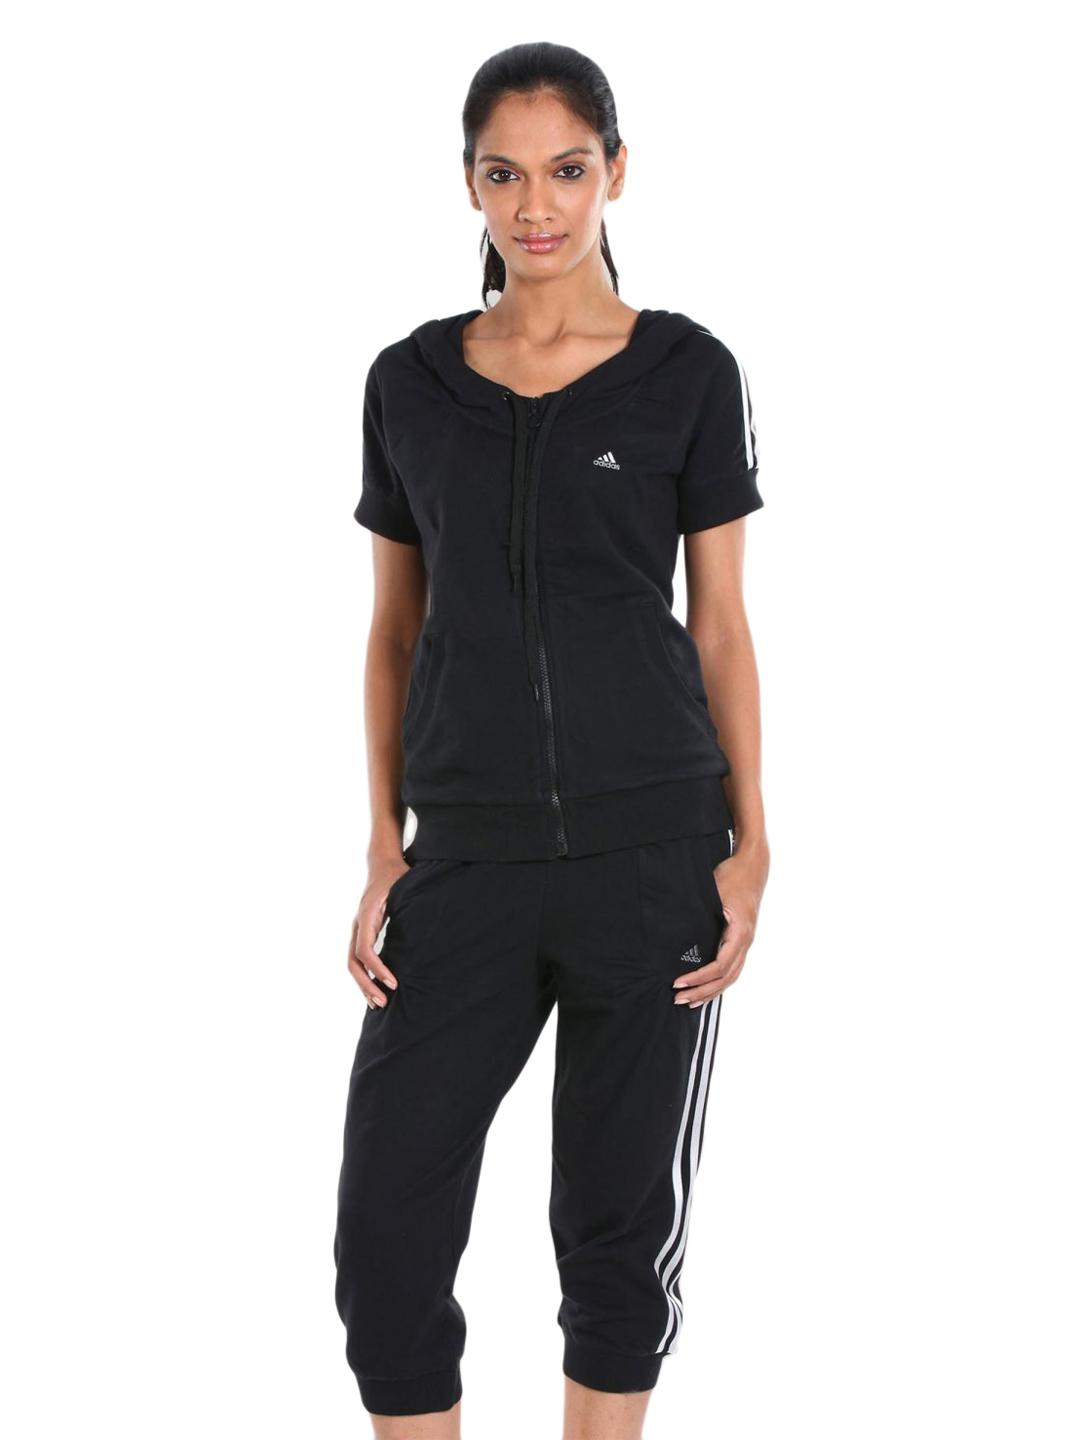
ADIDAS Women Black Tracksuit
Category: Apparel / Bottomwear / Track Pants
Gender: Women
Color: Black
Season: Fall 2010
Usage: Sports